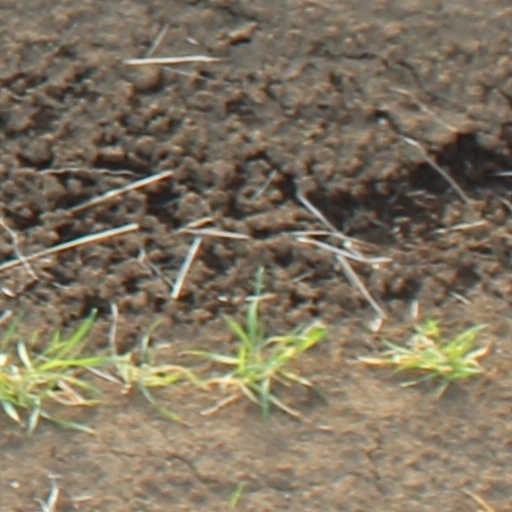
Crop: wheat